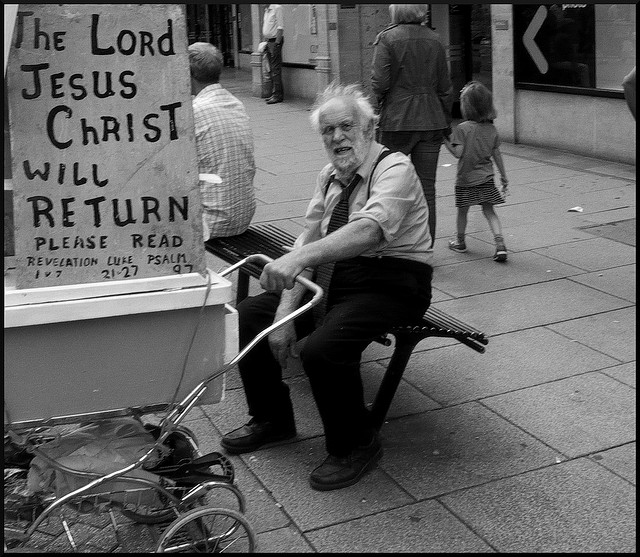
user: Given an image and a question. Answer the question in a short answer. Question: What bible chapter describes the return of jesus? Short Answer:
assistant: revel